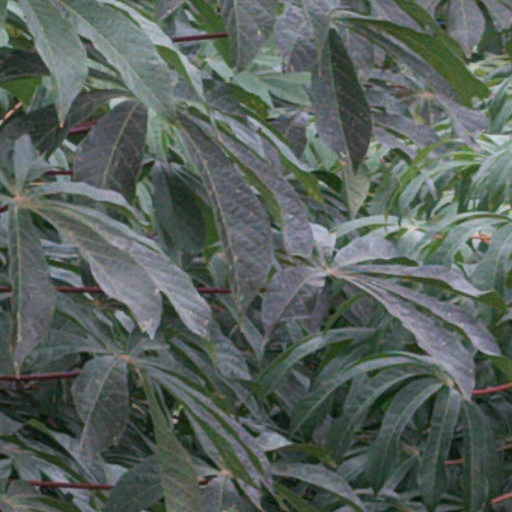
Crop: cassava